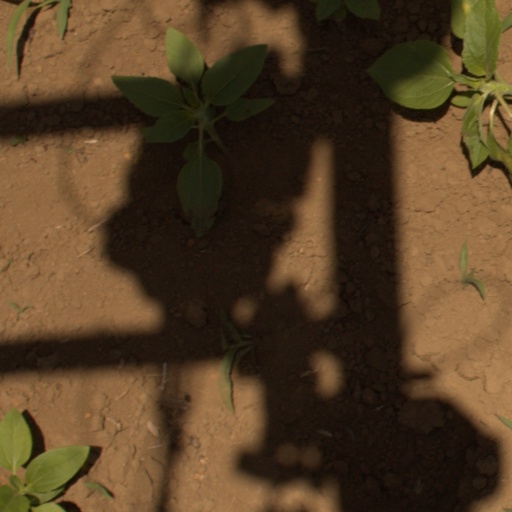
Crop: Jerusalem artichoke